Chor-Bakr

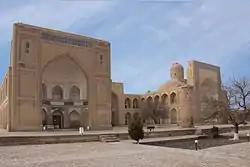
Chor-Bakr

Chor-Bakr is a memorial complex in the village of Sumitan at 5 km of Bukhara in Uzbekistan, built over the burial place of Abu-Bakr-Said, who died in the year 360 of the Muslim Calendar (970–971 AD), and who was one of the four of Abu-Bakrs (Chor-Bakr) – descendants of Muhammad. The complex includes the necropolis of family tombs, and courtyards enclosed with walls.